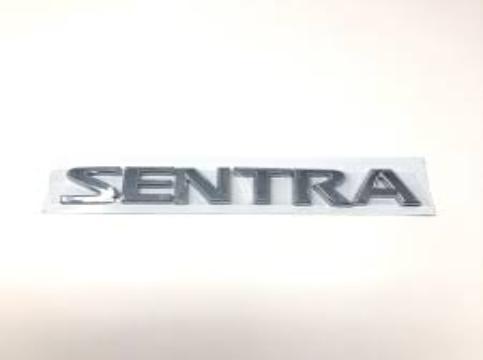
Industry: Transportation